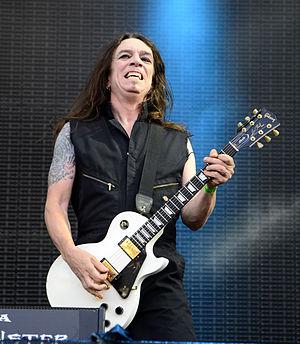
Scotti Hill, est un des guitaristes du groupe de rock américain Skid Row.